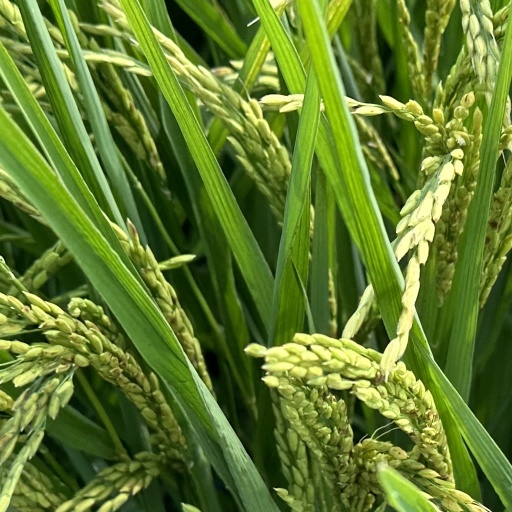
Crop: rice